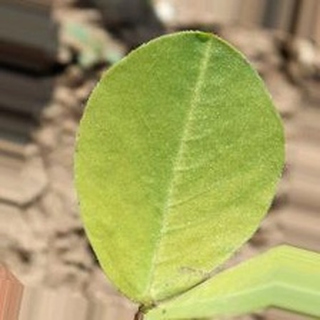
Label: groundnut_nutrition_deficiency